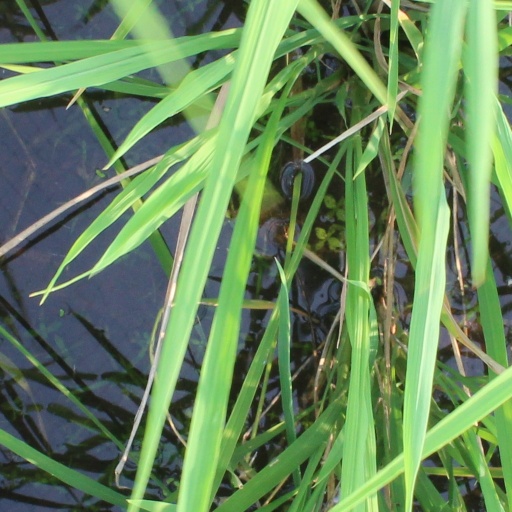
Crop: rice